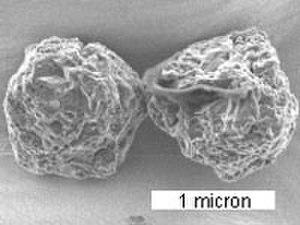
La panspermie est une hypothèse, apparue au cours de l'Antiquité, selon laquelle l'origine des organismes vivants sur Terre serait une « contamination » extraterrestre.